Muar (town)

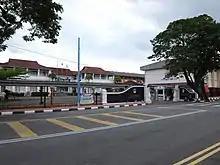
Muar High School

The state railway KTMB does not serve Muar or its environs; instead the closest station is in Segamat. Train services to the state capital Johor Bahru as well as Kuala Lumpur, Ipoh, Seremban or Tumpat in Kelantan are available.